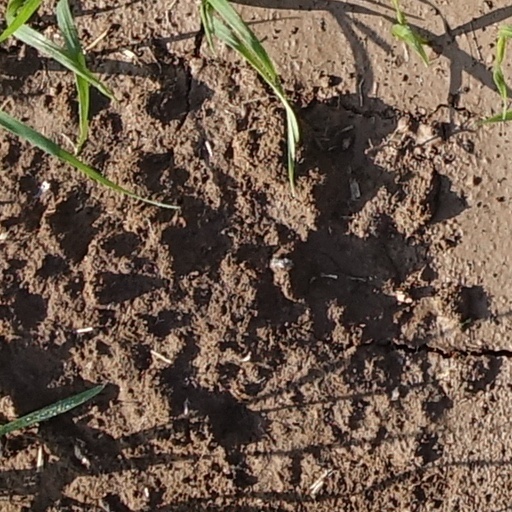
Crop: wheat